Vallcarca, Sitges

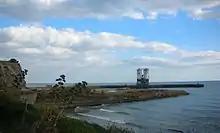
View of Vallcarca harbor

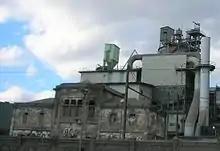
Vallcarca; abandoned railway station.

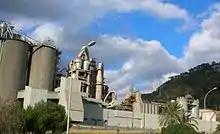
View of the cement factory.

Vallcarca is an abandoned coastal settlement in the Garraf Massif, Catalonia, Spain. It is administered by the Sitges municipality.